Margaret Catley-Carlson

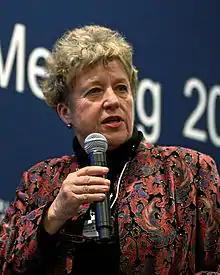
Margaret Catley-Carlson at the World Economic Forum annual meeting in Davos, 2010

Margaret Catley-Carlson, (born 6 October 1942) is a Canadian civil servant. She was Chair and is now a Patron of the Global Water Partnership, a working partnership among all those involved in water management formed in 1996 by the World Bank, the United Nations Development Program and the Swedish International Development Cooperation Agency. Beginning in 2000 she also served as the Chair of the now dissolved Water Resources Advisory Committee of Suez, a multinational private water company.